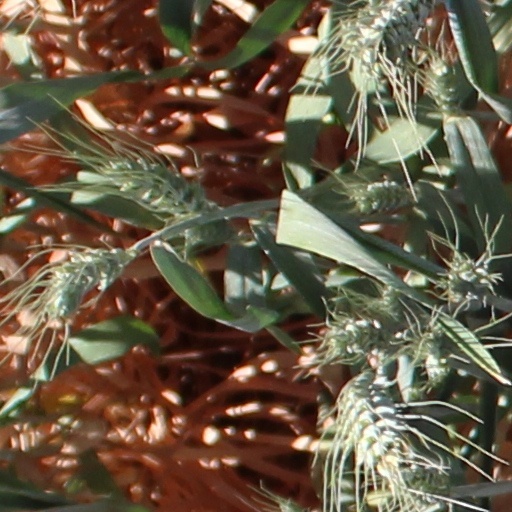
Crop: wheat